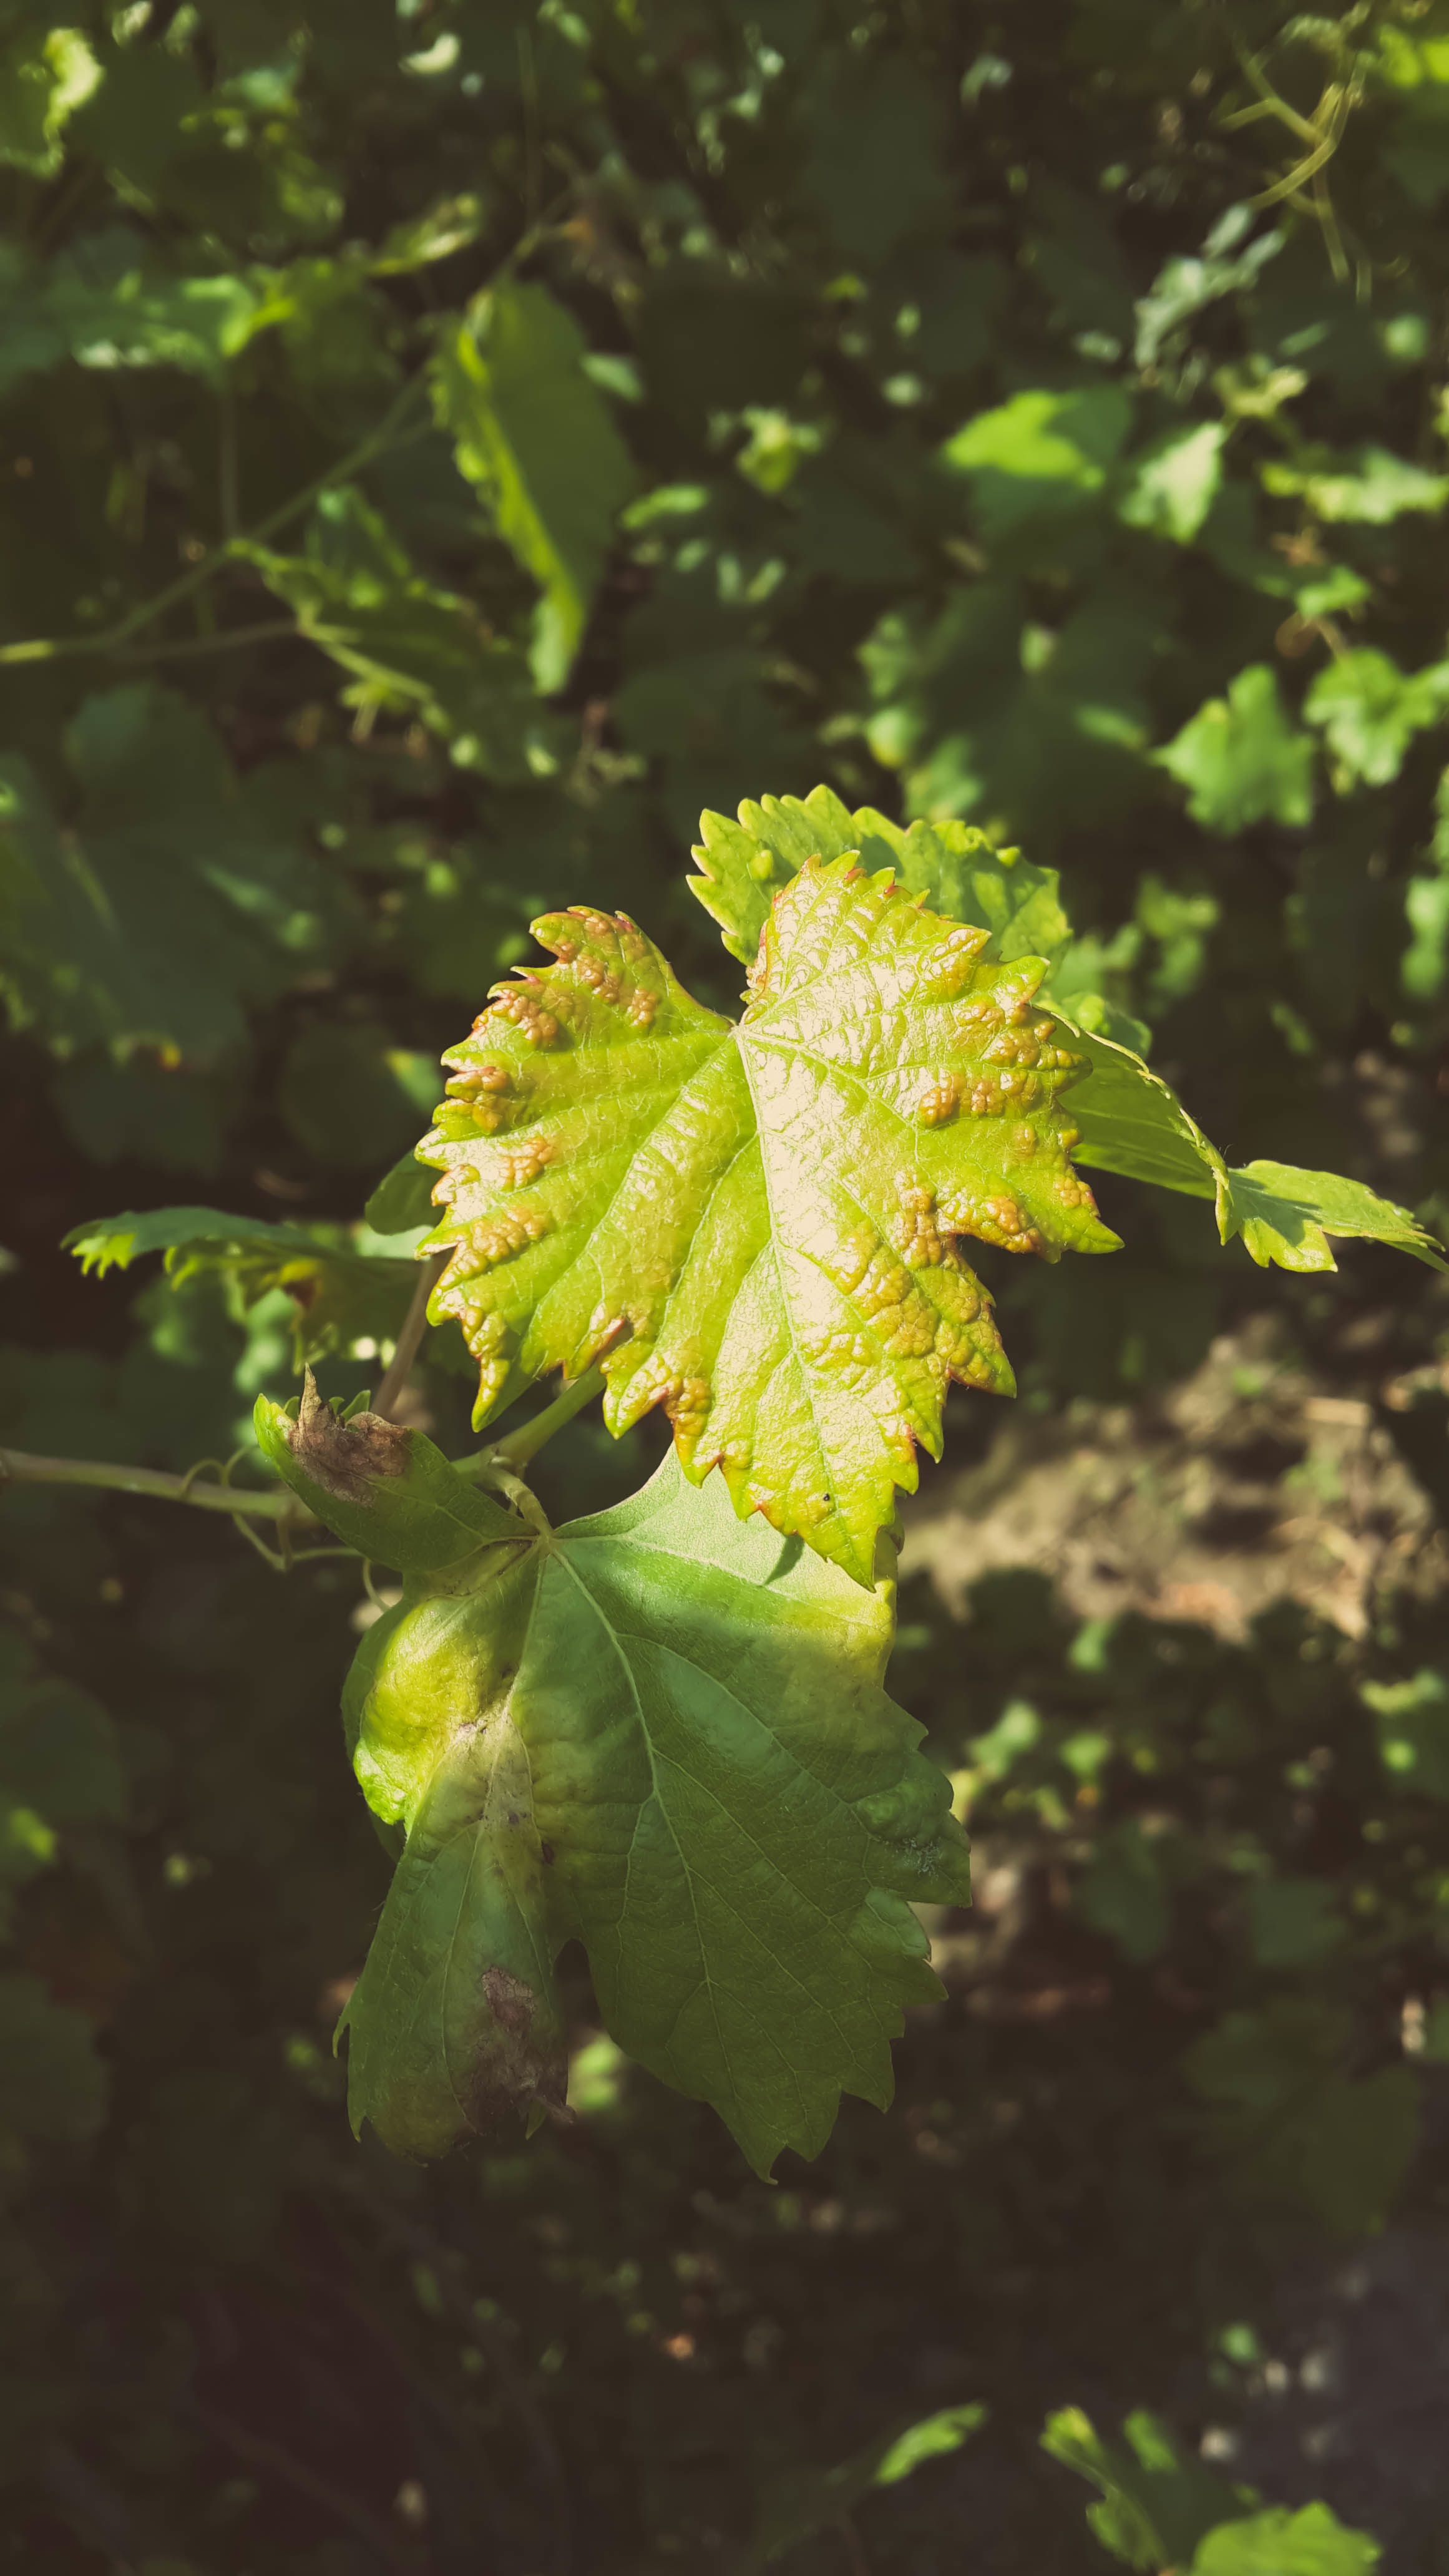
tree, nature, branch, blossom, plant, sunlight, leaf, flower, food, green, produce, autumn, botany, flora, season, maple tree, shrub, deciduous, flowering plant, woody plant, land plant